Star Kid

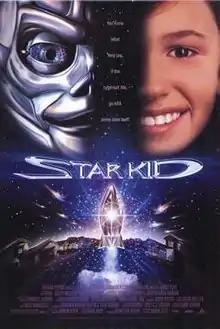
Theatrical release poster

Star Kid (originally titled "The Warrior of Waverly Street") is a 1997 American superhero film directed and written by Manny Coto and starring Joseph Mazzello, Richard Gilliland, and Corinne Bohrer.